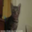
Label: cat